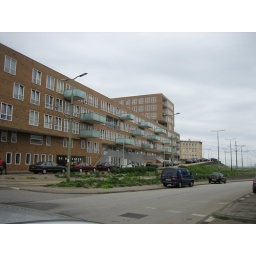
Another ugly building near the beach in Den Haag, but the balconies were neat.